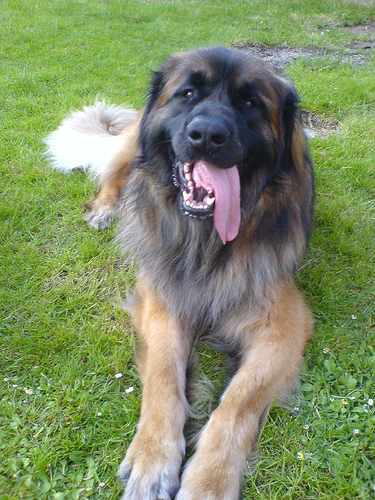
Animal: dog
Breed: leonberger